Itô diffusion

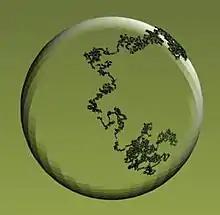
The characteristic operator of a Brownian motion is times the Laplace-Beltrami operator. Here it is the Laplace-Beltrami operator on a 2-sphere.

Above, the generator (and hence characteristic operator) of Brownian motion on R was calculated to be Δ, where Δ denotes the Laplace operator. The characteristic operator is useful in defining Brownian motion on an "m"-dimensional Riemannian manifold ("M", "g"): a Brownian motion on "M" is defined to be a diffusion on "M" whose characteristic operator formula_20 in local coordinates "x", 1 ≤ "i" ≤ "m", is given by Δ, where Δ is the Laplace-Beltrami operator given in local coordinates by